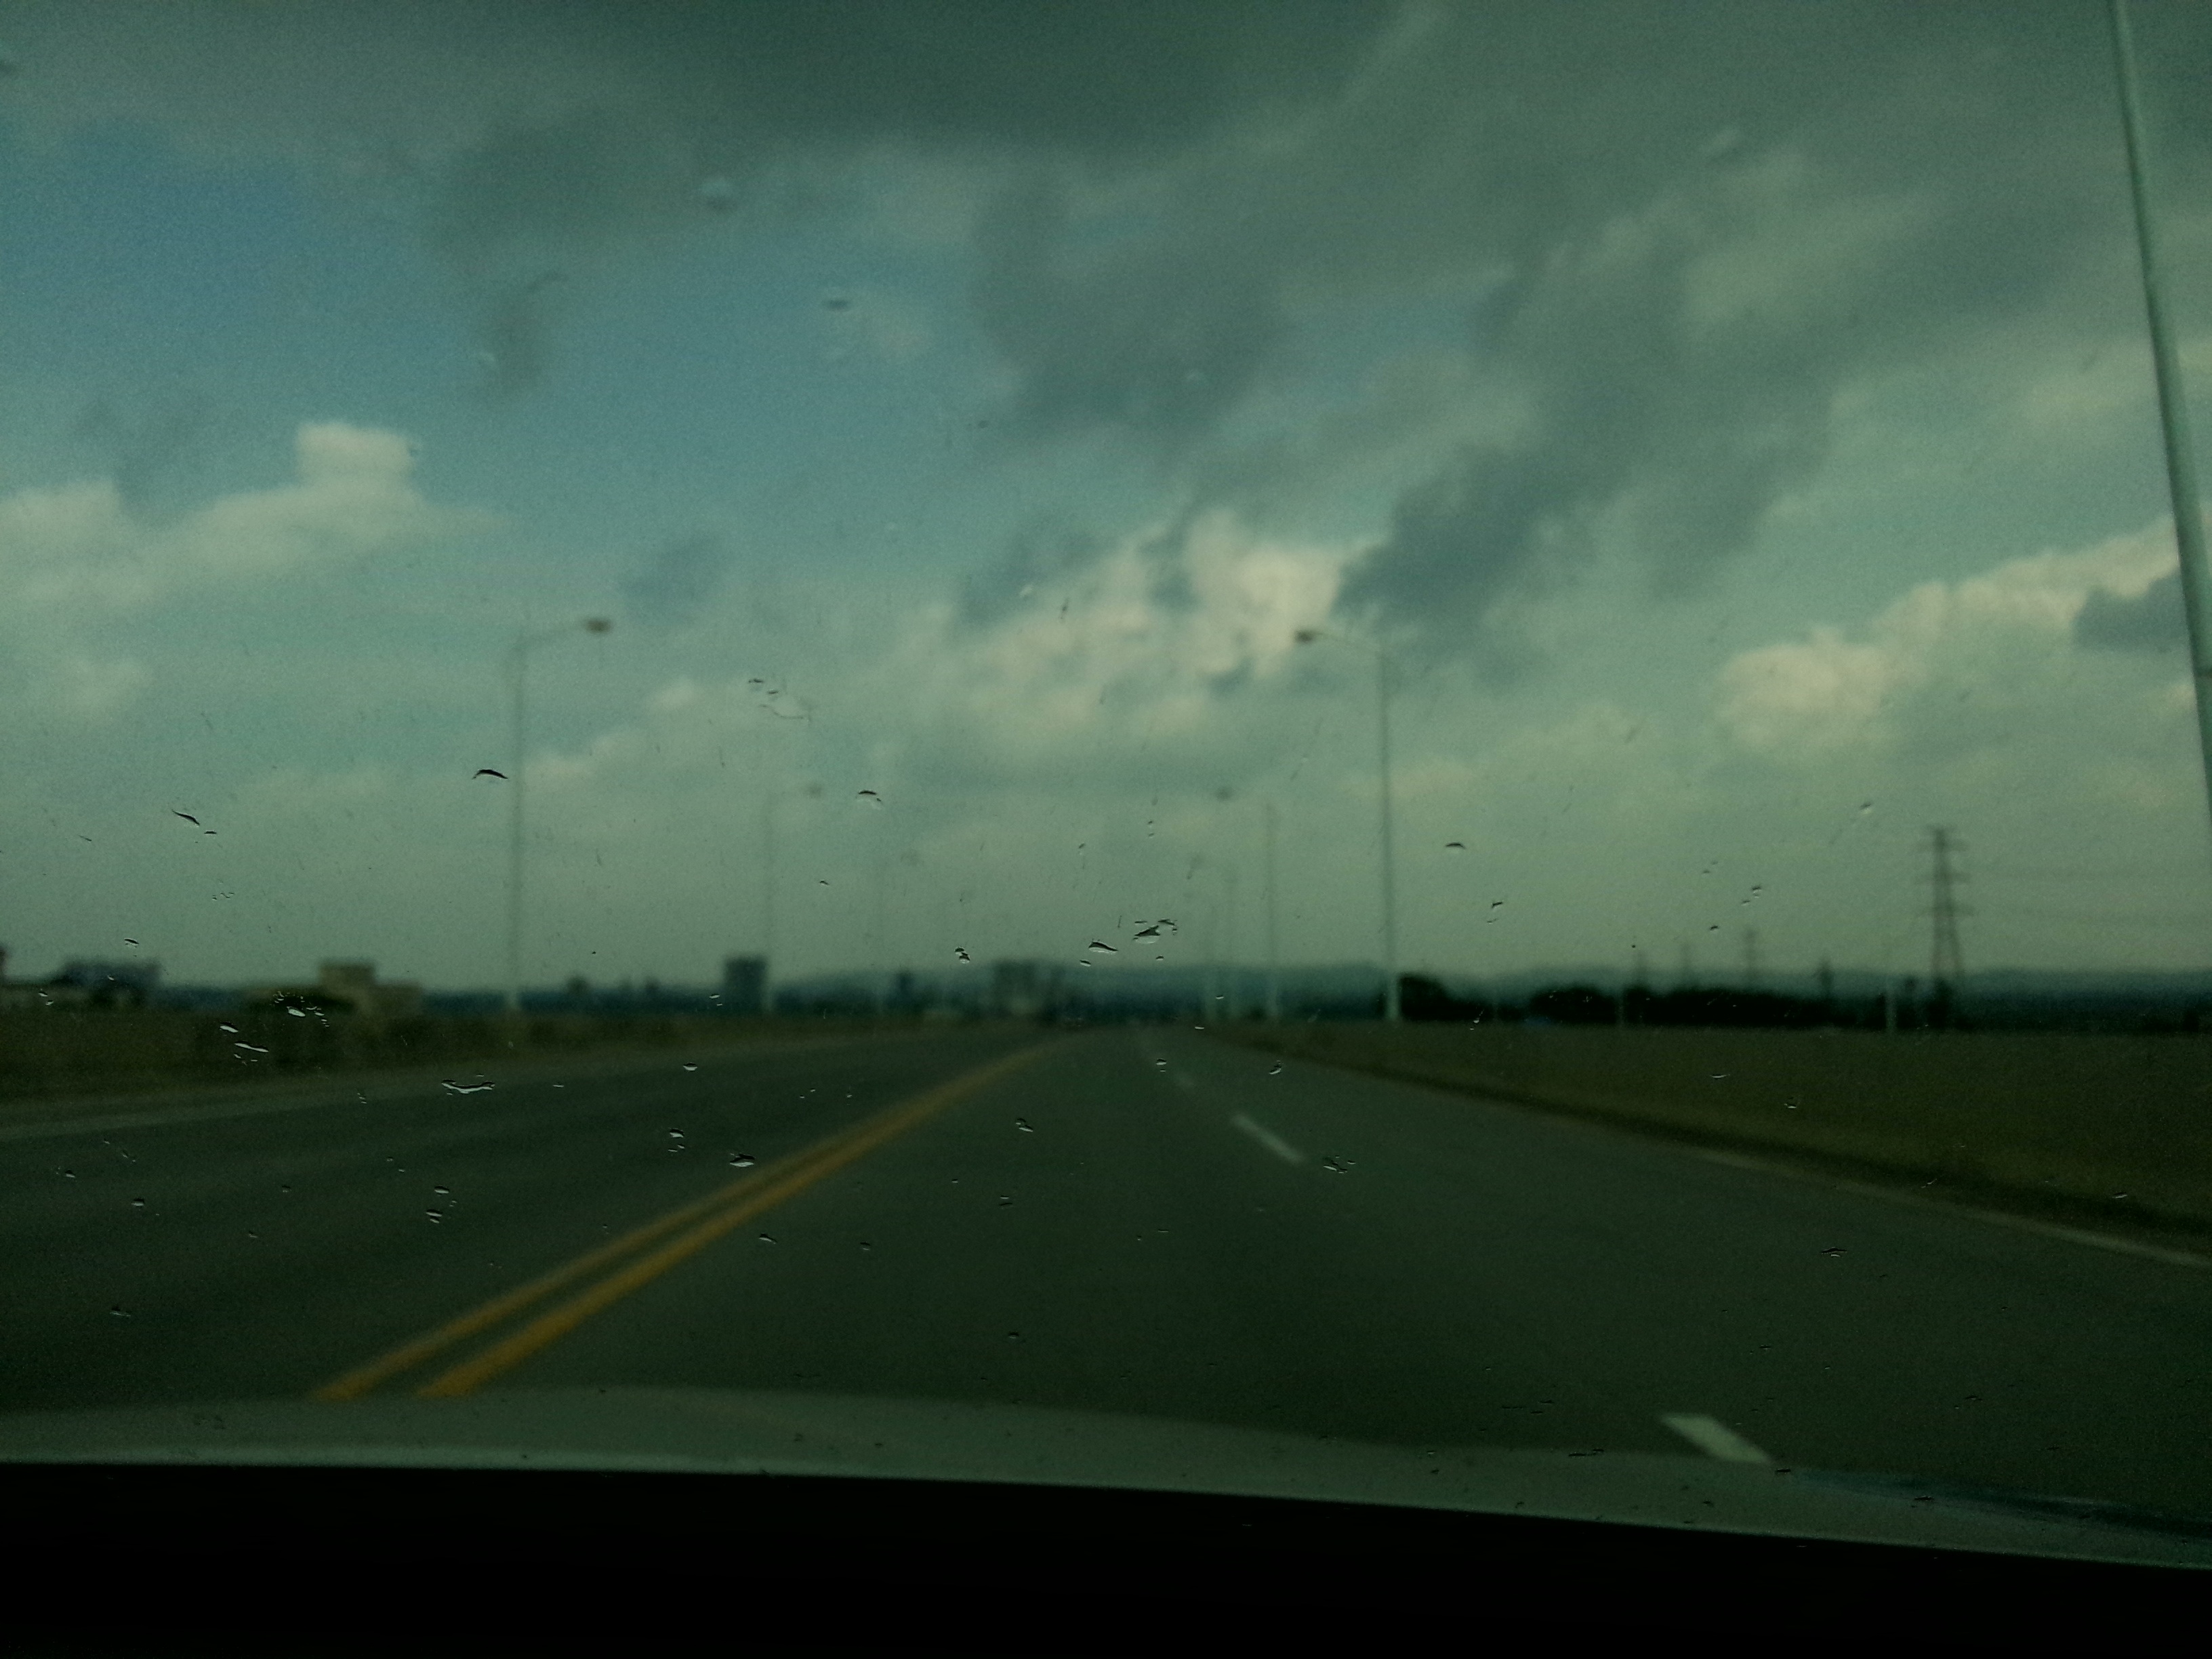
cloud, road, highway, atmosphere, weather, infrastructure